Veto power in Illinois

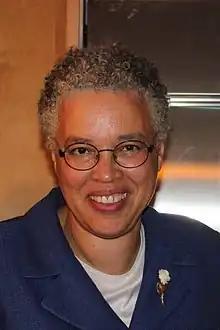
Cook County Board president Toni Preckwinkle, who issued her first veto in 2020 after ten years in the presidency.

Illinois has three forms of county government: the township system, the commissioner system, and the county-executive system. In counties with a county executive system (Cook, Will and Champaign), the county executive has a full veto and a line-item veto, both of which can be overridden by a three-fifths vote of the membership of the county council. Du Page and St. Clair counties have granted executive-like powers to their board presidents but have not granted those presidents a veto power.